Frisbee sports

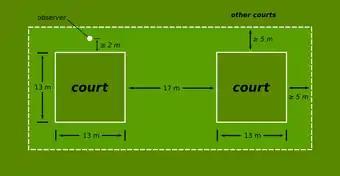
The Double Disc Court field

Double disc court (DDC) invented and introduced by Frisbee Hall of Fame inductee Jim Palmeri of Rochester, NY, is a sport played with two flying discs. Two teams of two players each stand in their own courts. The goal is to defend a court from an attack by the opposing team. Two identical square courts are located on a level playing field of grass measuring 13 meters on a side. The distance between the courts is 17 meters. Attacks are made in two ways: by throwing a disc in play into the opponents' court in an attempt to have the disc come to rest within that court without ever having touched out-of-bounds, or by causing both discs to be touched by a player or players on the opposing team at the same time (called a "double"). A team scores a point whenever they make a successful attack or whenever an opponent throws a disc out-of-bounds. The first team to score the requisite number of points as determined by the competitive format, wins the game.